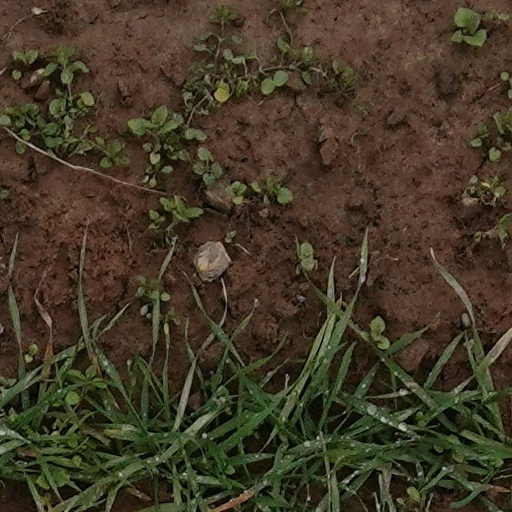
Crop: wheat